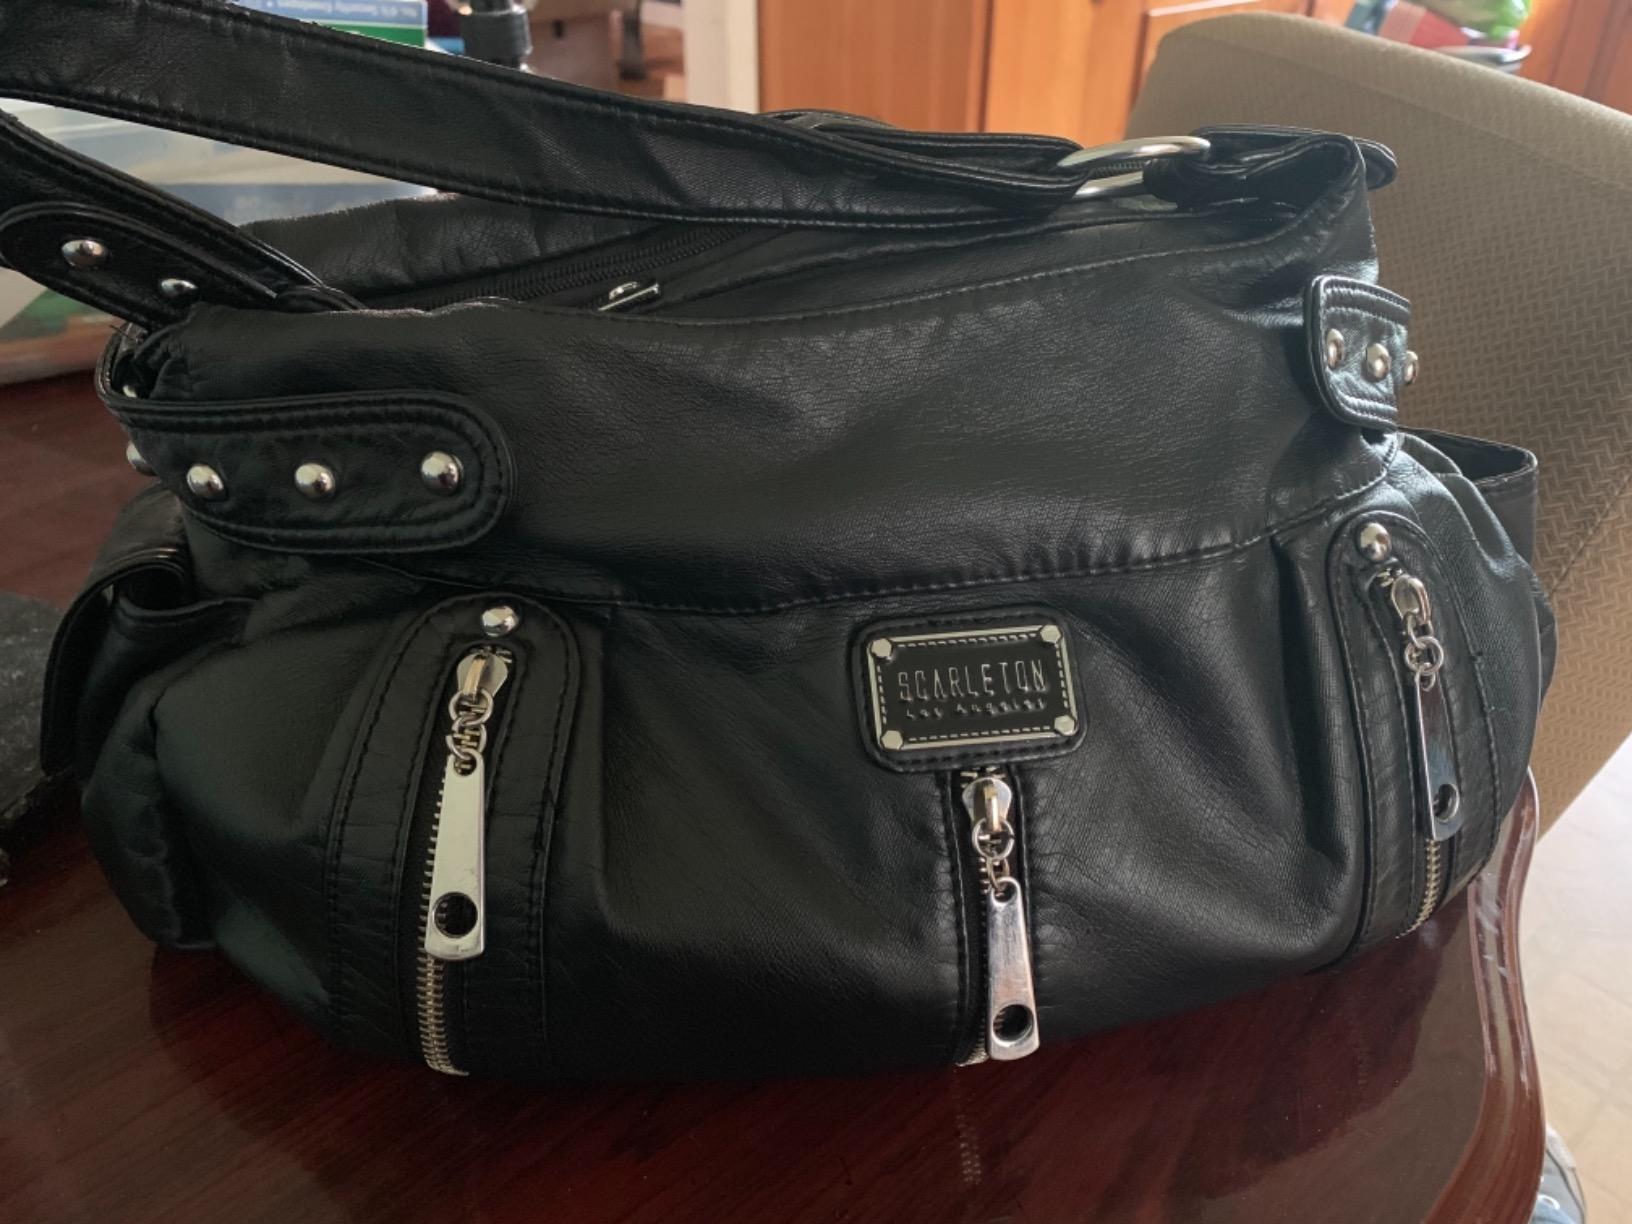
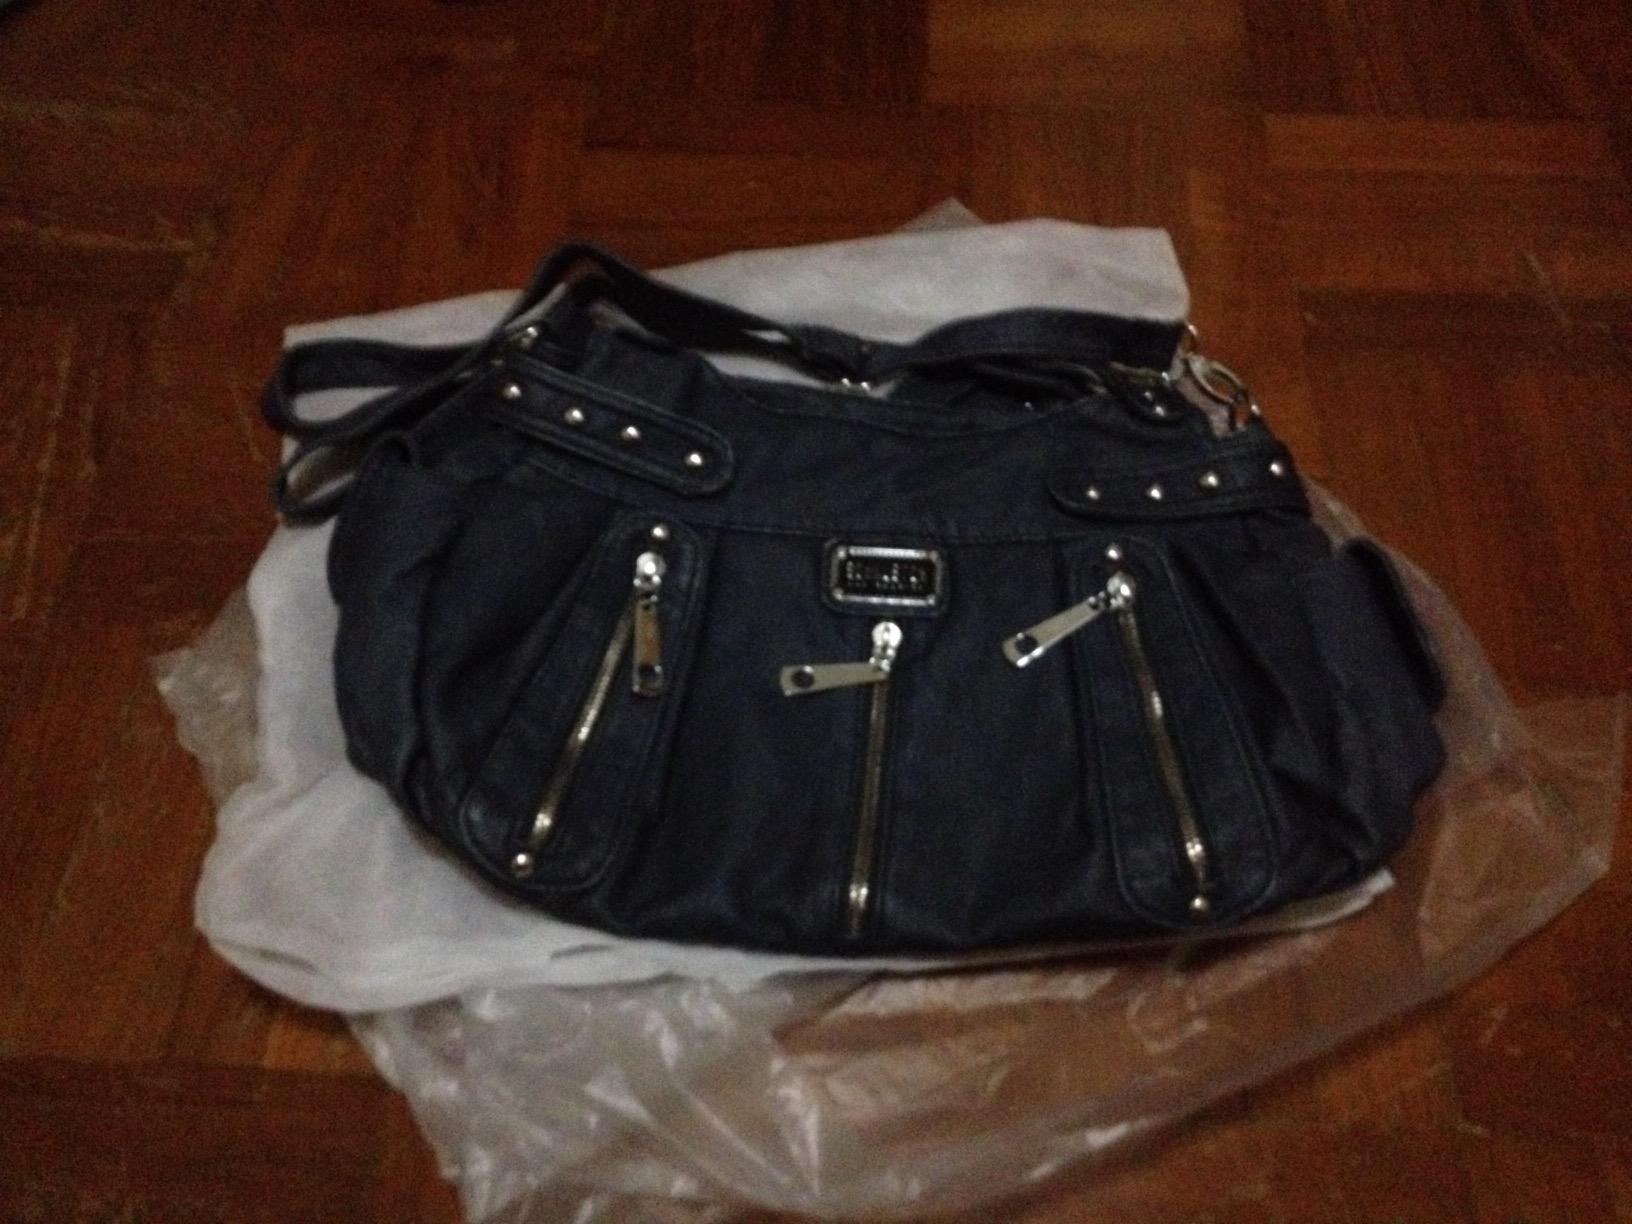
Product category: accessories_handbag
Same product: no